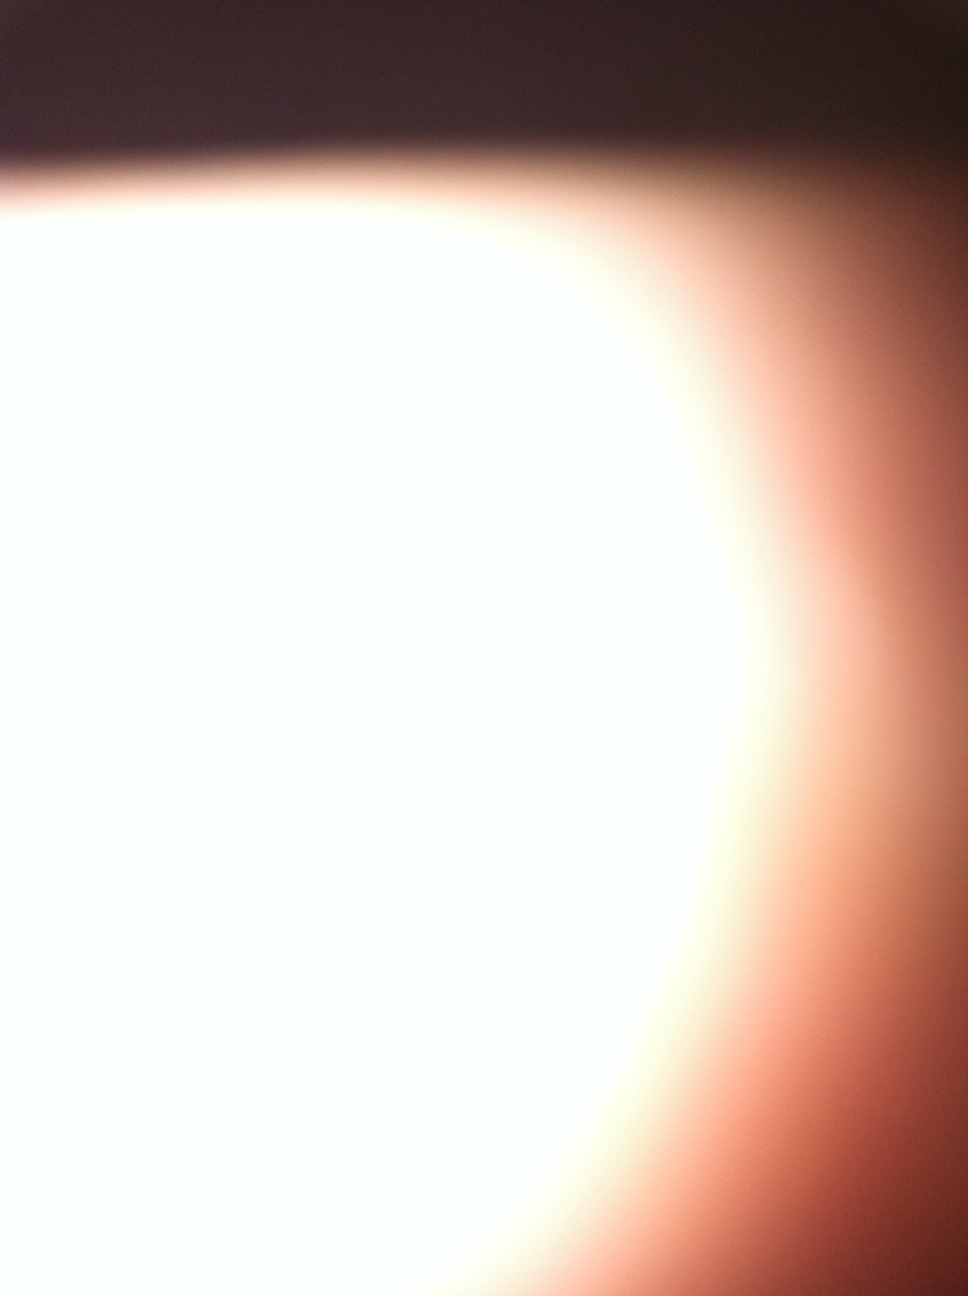Question: where is this picture
Answer: unanswerable